Canadian National Railway

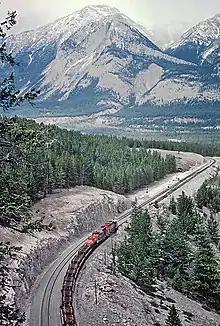
A CN freight train led by a diesel locomotive at the crossovers at English, which is east of Jasper, Alberta

CN inherited from the Canadian Northern Railway several boxcab electrics used through the Mount Royal Tunnel. Those were built between 1914 and 1918 by General Electric in Schenectady, New York. To operate the new Montreal Central Station, which opened in 1943 and was to be kept free of locomotive smoke, they were supplemented by nearly identical locomotives from the National Harbours Board; those engines were built in 1924 by Beyer, Peacock & Company and English Electric. In 1950, three General Electric centre-cab electric locomotives were added to the fleet. In 1952 CN added electric multiple units built by Canadian Car and Foundry.